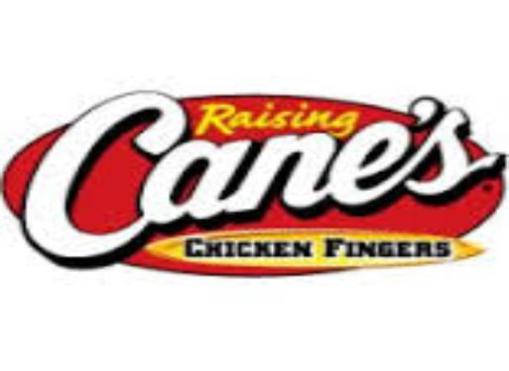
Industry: Food